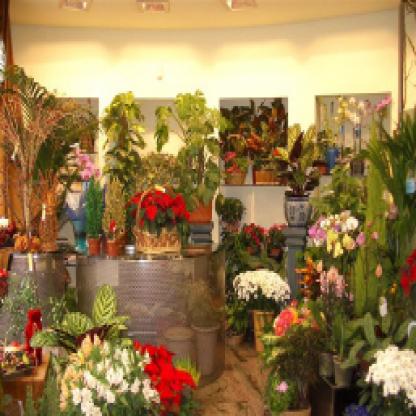
Scene: Indoor